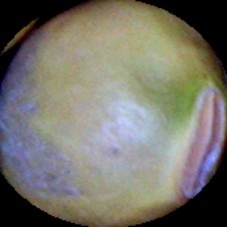
Label: Immature